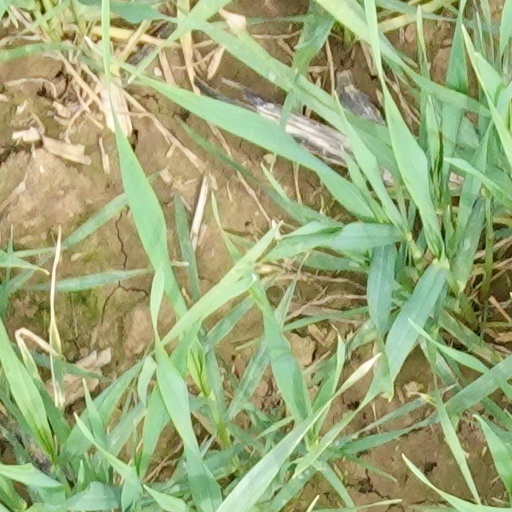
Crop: wheat